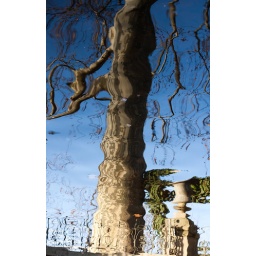
Pond reflection of a tree and flower pot in a garden in Paris.